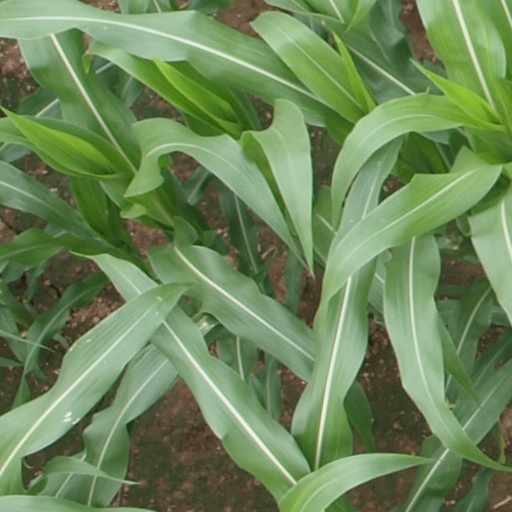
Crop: maize; corn